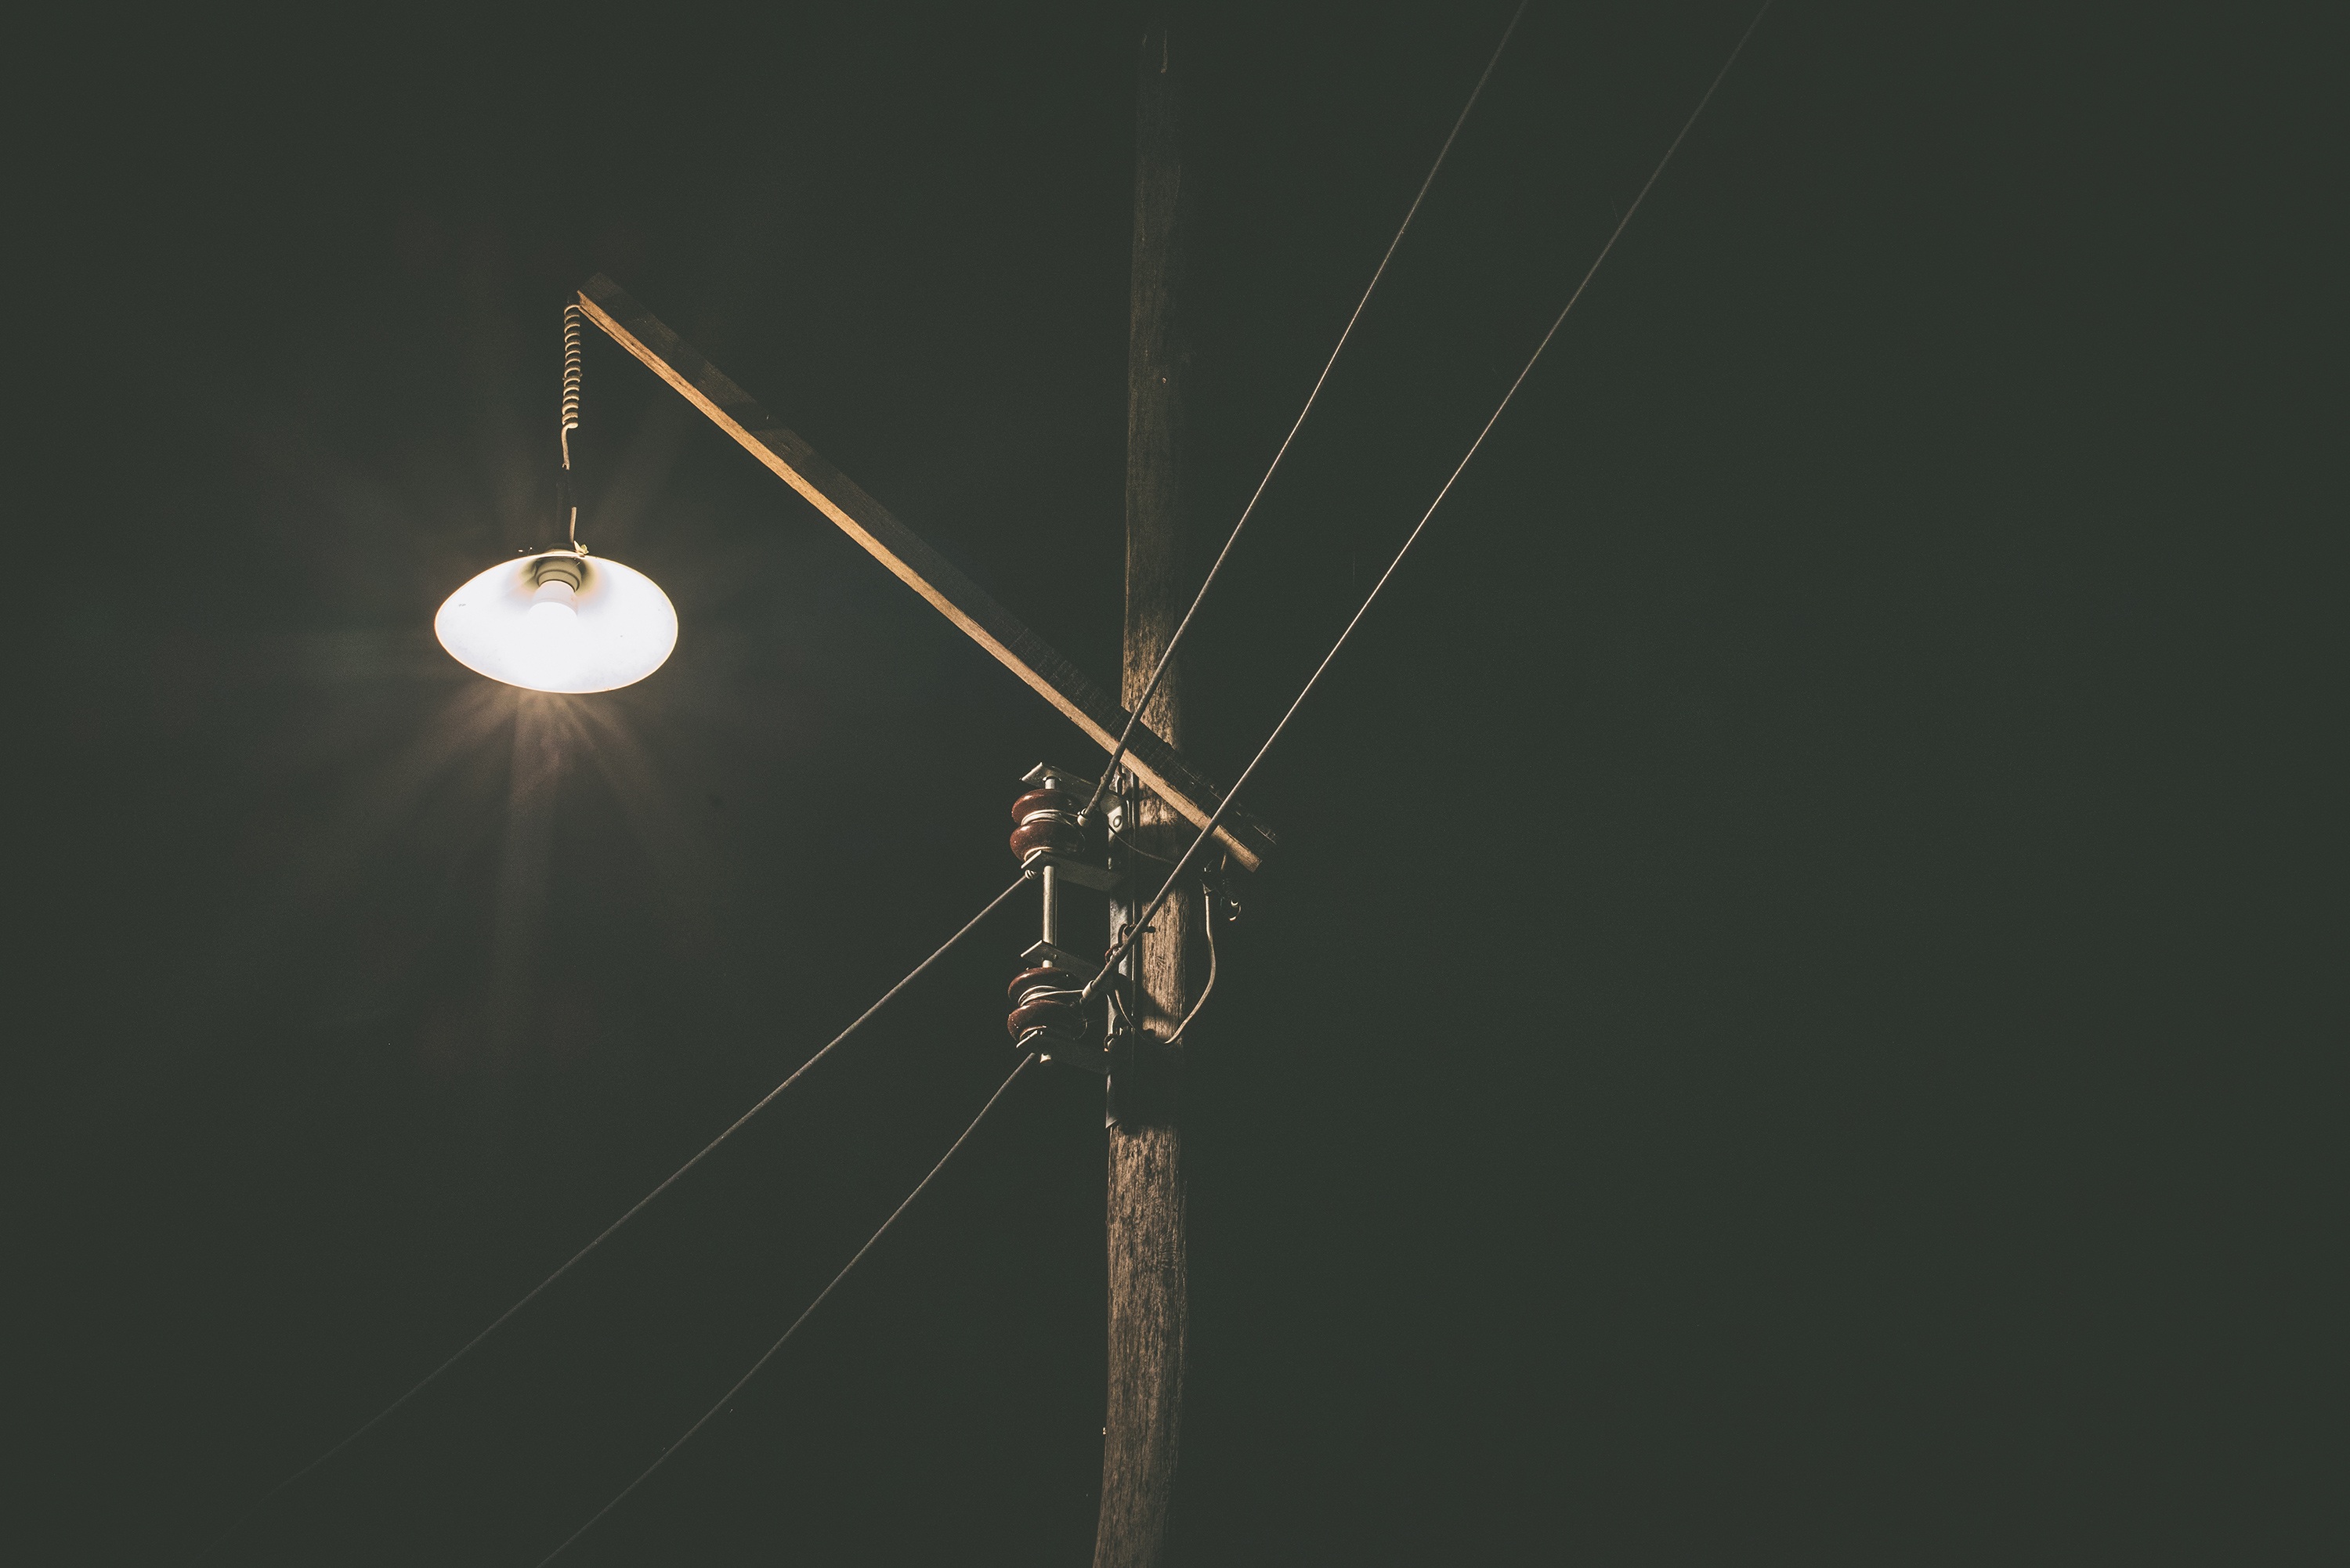
branch, wing, light, wood, night, dark, wire, evening, insect, electricity, lighting, invertebrate, street lamp, spider, bright, macro photography